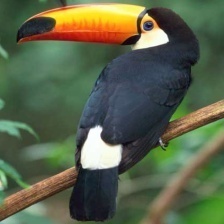
Species: TOUCHAN
Scientific name: RAMPHASTIDAE
ImageNet parent category: toucan